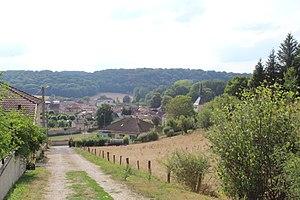
Panorama du village
Bouzancourt est une commune française située dans le département de la Haute-Marne, en région Grand Est.